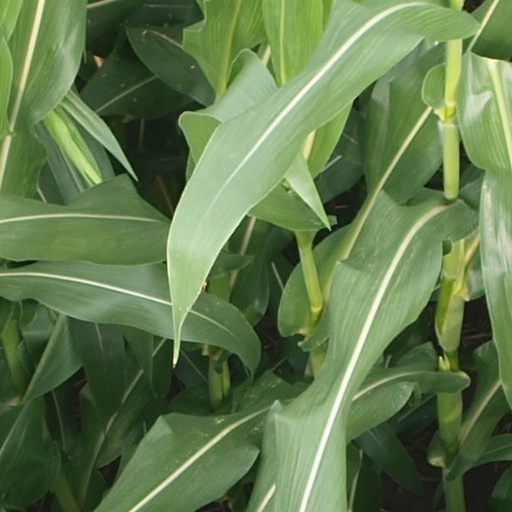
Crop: maize; corn